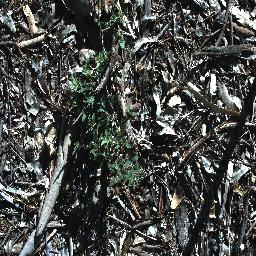
Label: chinee_apple